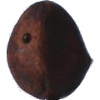
Label: chestnut